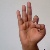
The image shows a hand gesture representing the letter 'F' in Indian Sign Language.